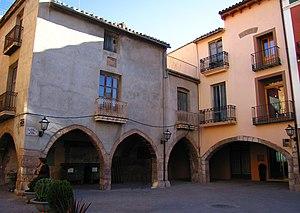
Vila-Real est une commune d'Espagne de la banlieue sud de Castellón de la Plana, dans la province de Castellón, située dans la comarque de Plana Baixa, au nord de la ville Valence dans une zone à prédominance linguistique valencienne, et connue antérieurement en castillan sous les noms de Villarreal ou Villarreal de los Infantes.